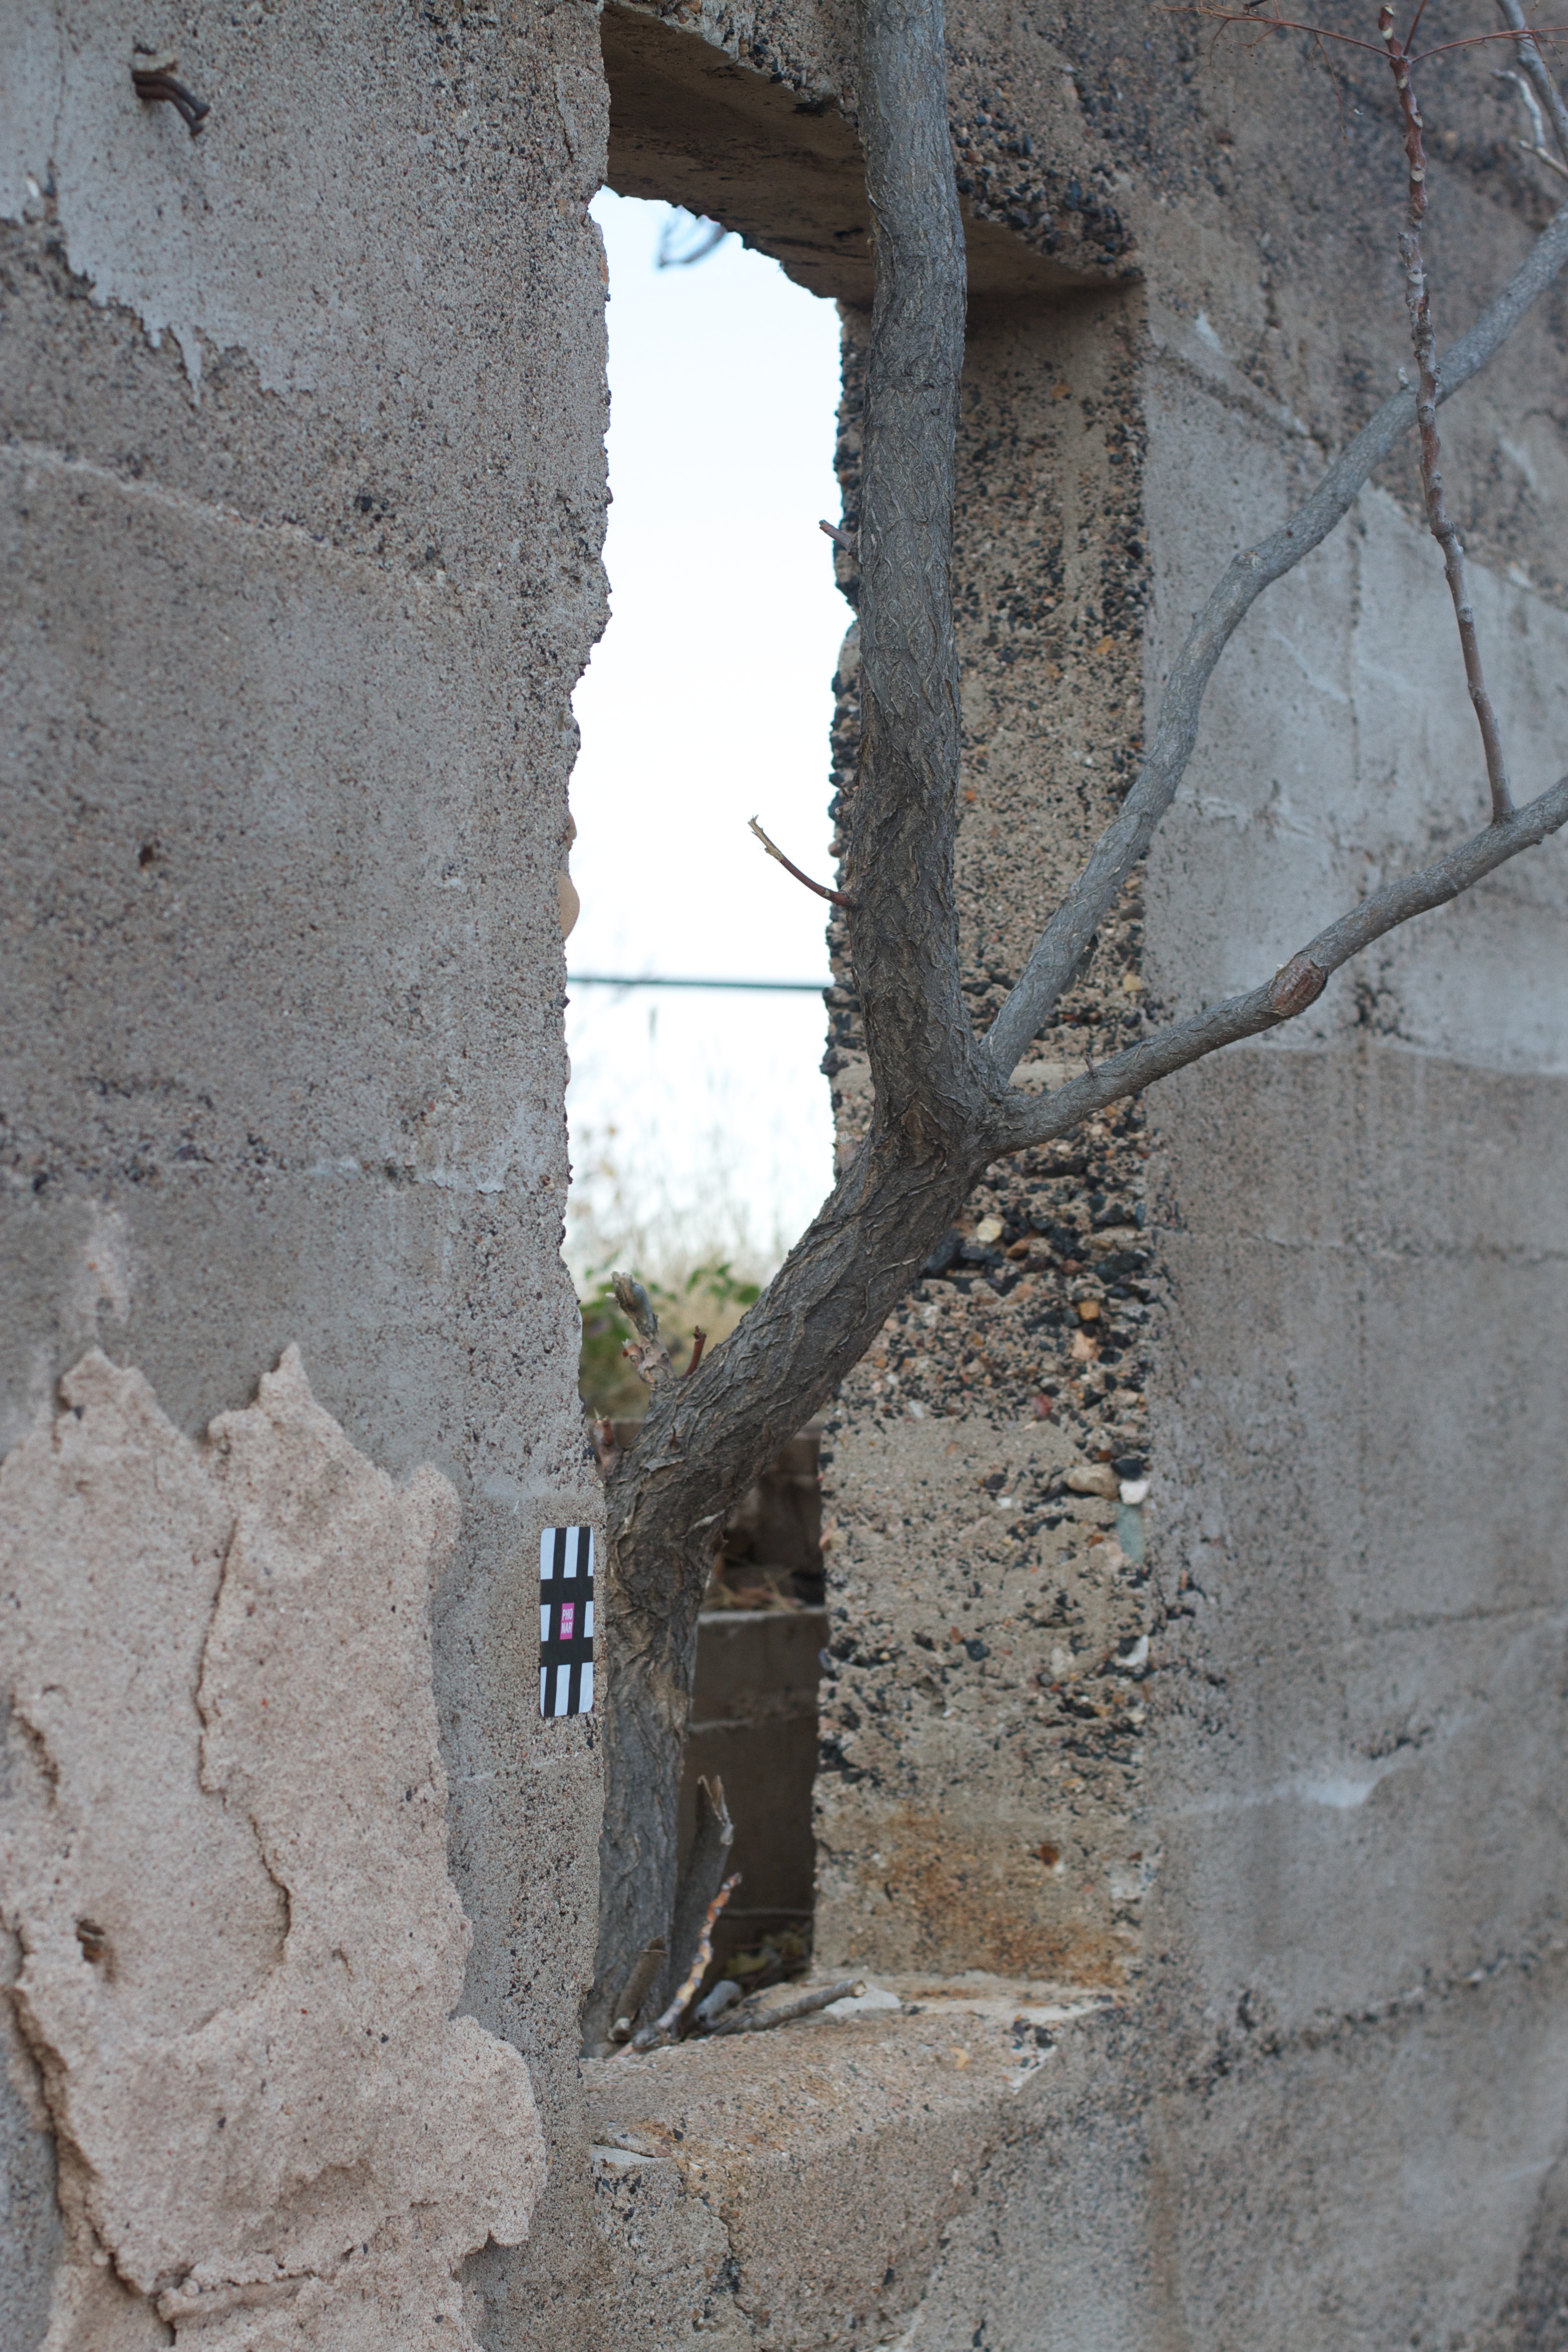
rock, window, wall, arch, castle, blue, fortification, art, temple, ruins, history, phonar, middle ages, ancient history